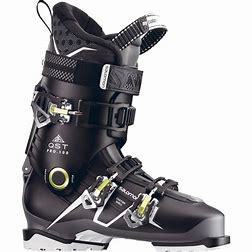
Brand: Salomon
Model: 100